Gertrude Caton Thompson

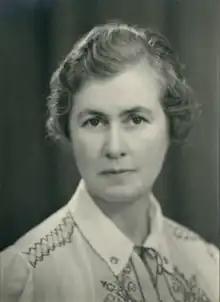
Caton Thompson in 1938

Gertrude Caton Thompson (1 February 1888 – 18 April 1985) was an English archaeologist at a time when participation by women in the discipline was uncommon. Much of her archaeological work was conducted in Egypt. However, she also worked on expeditions in Zimbabwe, Malta, and South Arabia.